Susan Ridgway Willing

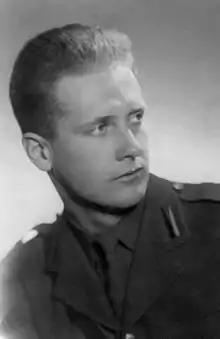
Susan's grandson, Prince (1921–1945)

On November 3, 1899, Willing was married to Francis Cooper Lawrance Jr. (1858–1904) at Trinity Church in Newport, Rhode Island. At the wedding, Susan was walked down the aisle by her father while the St. Cecilia Quartet sang the bridal chorus from "Lohengrin"; Winthrop Rutherfurd was the best man. Lawrance, a Yale graduate and lawyer, was the widower of Sarah Eggleston Lanier (a daughter of Charles D. Lanier) and the father of Charles Lanier Lawrance (1882–1950) and Kitty Lanier Lawrance (1893-1936). Francis' sister, Frances Margaret Lawrance, was married to George Venables-Vernon, 7th Baron Vernon. Following their marriage, they bought a large home in Newport. Just five years after their marriage, forty-six year old Francis died in Pau, Pyrénées-Atlantiques, France on March 18, 1904. Before his death, they were the parents of: